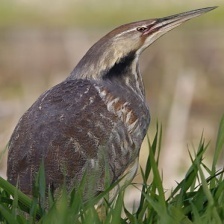
Species: AMERICAN BITTERN
Scientific name: BOTAURUS LENTIGINOSUS